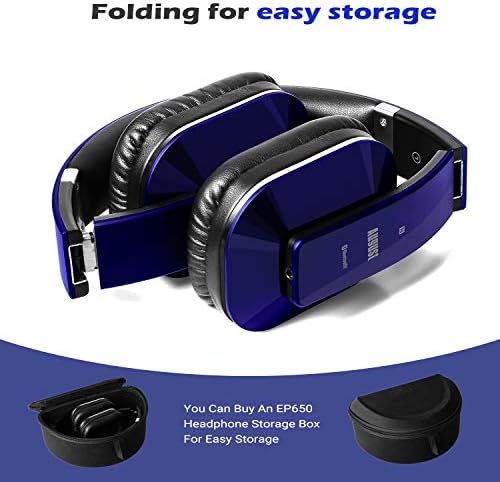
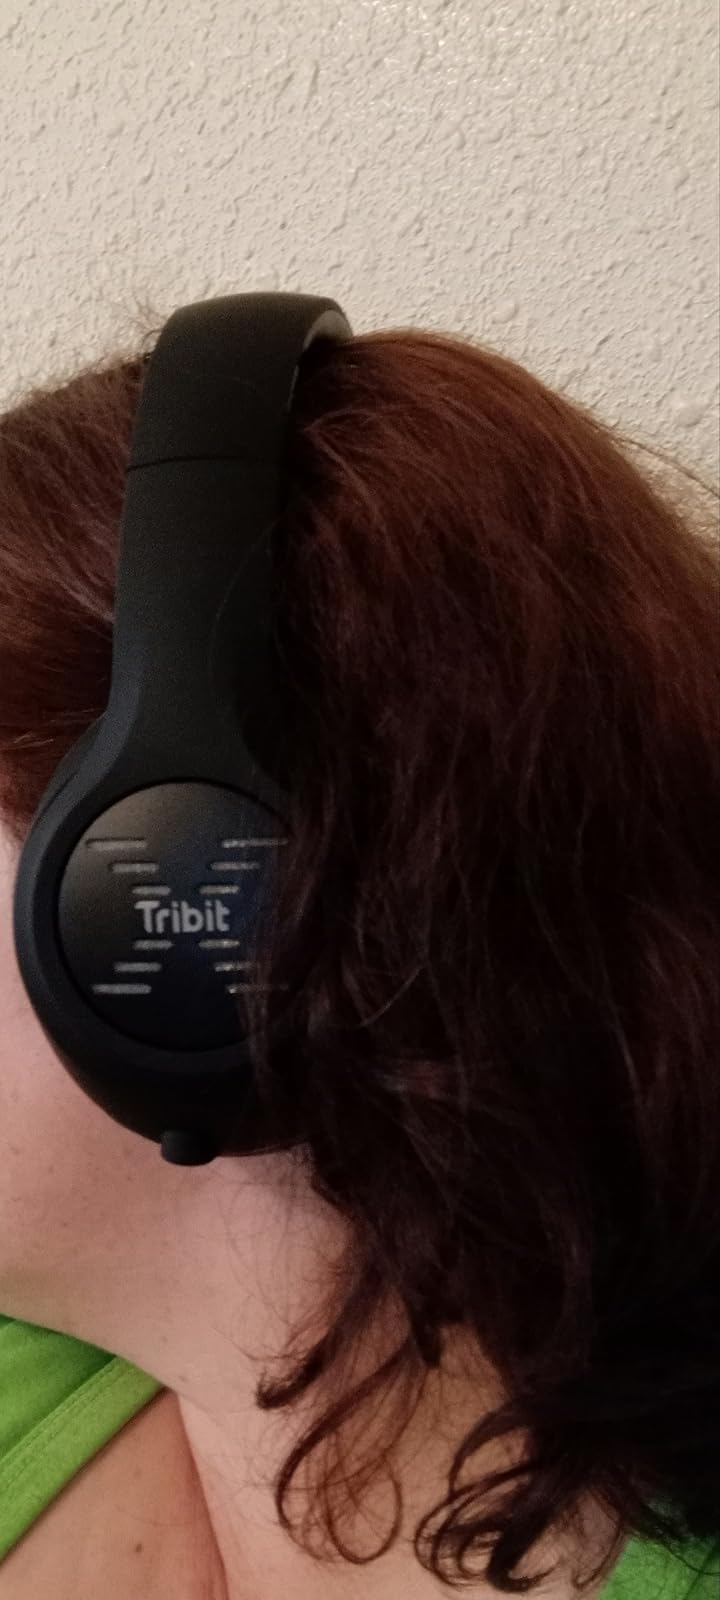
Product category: headphones
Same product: no